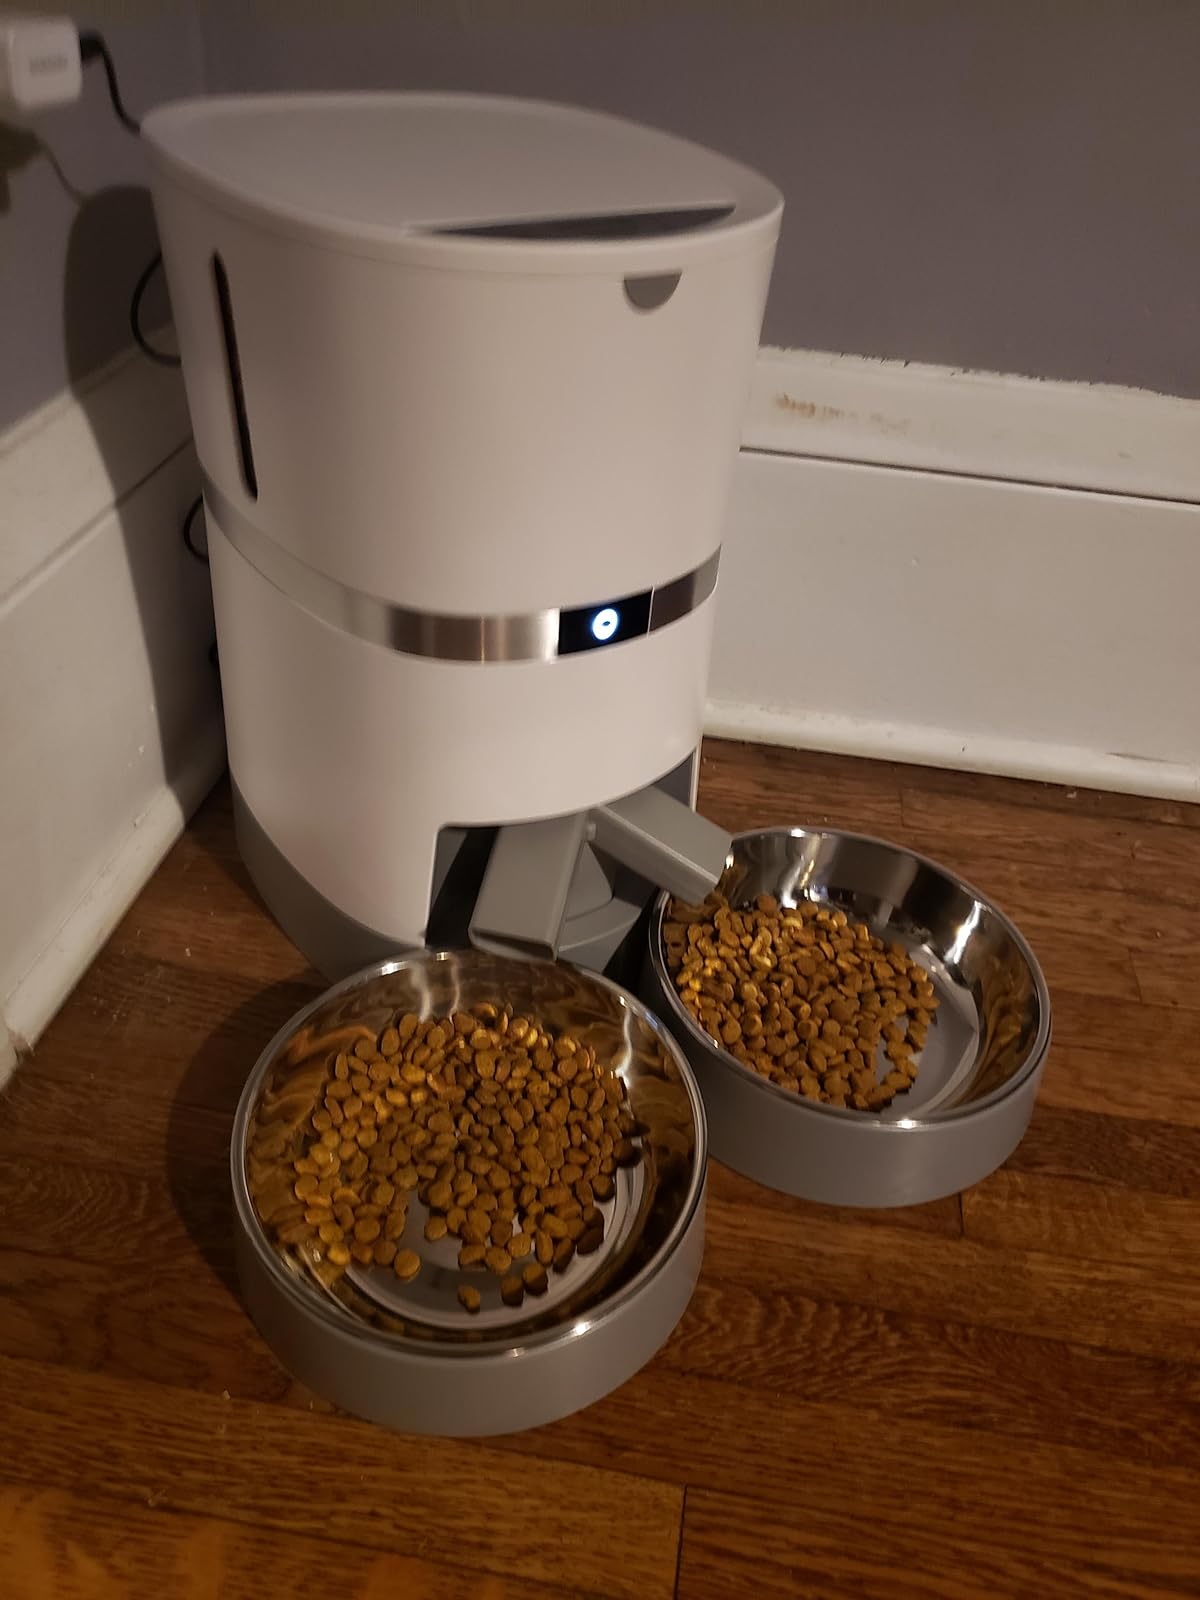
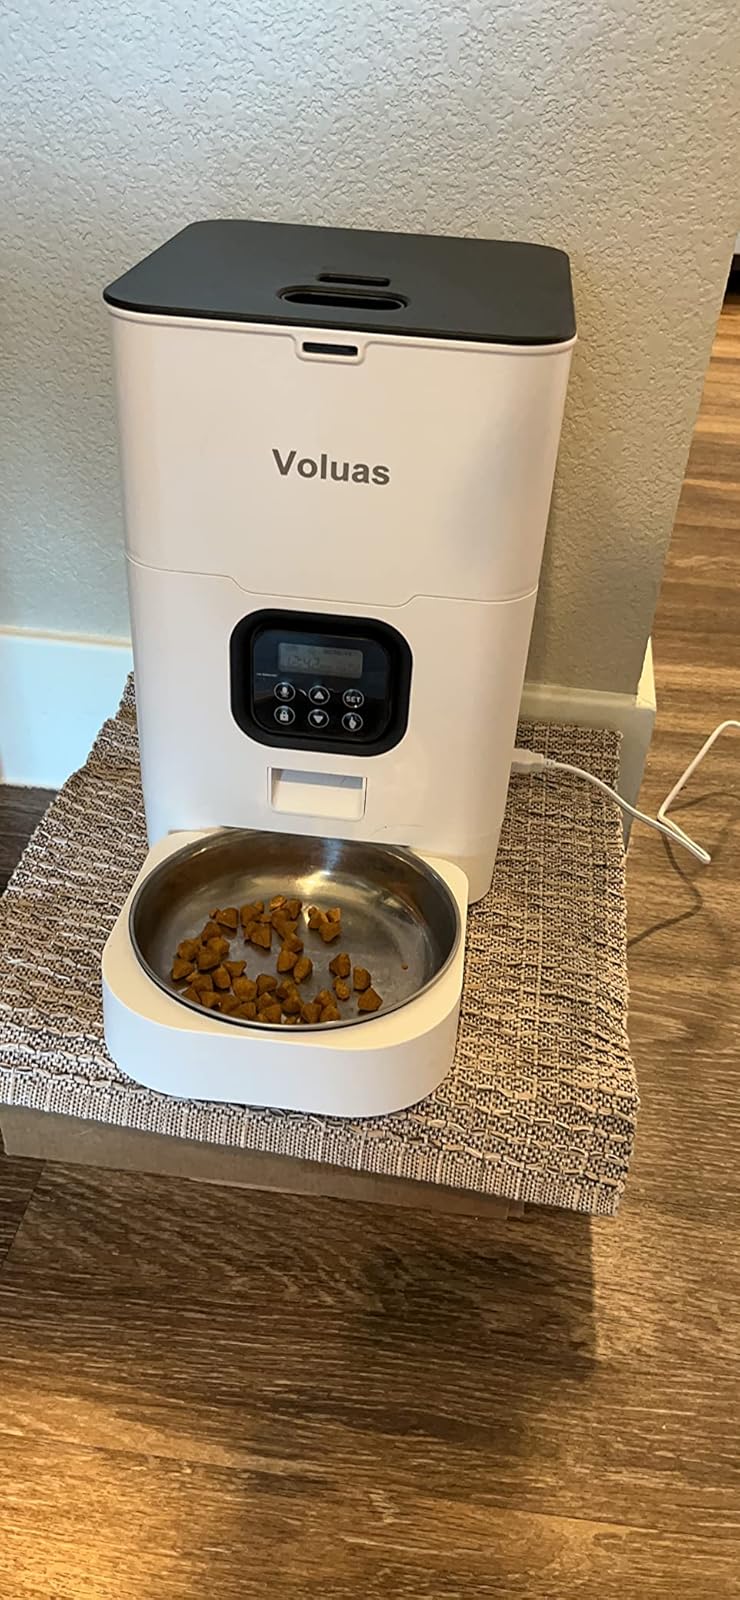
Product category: items_feeder
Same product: no